Salem Abdullah Al-Jaber Al-Sabah

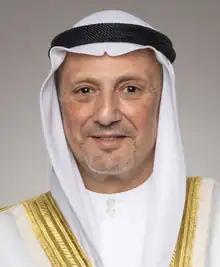
Official portrait, 2022

Sheikh Salem Abdullah Al-Jaber Al-Sabah (: born 24 September 1957) is a member of the Kuwaiti royal family who served as Minister of Foreign Affairs from 2022 to 2023. He previously served as ambassador of Kuwait to the United States of America from June 2001 until May 2022.